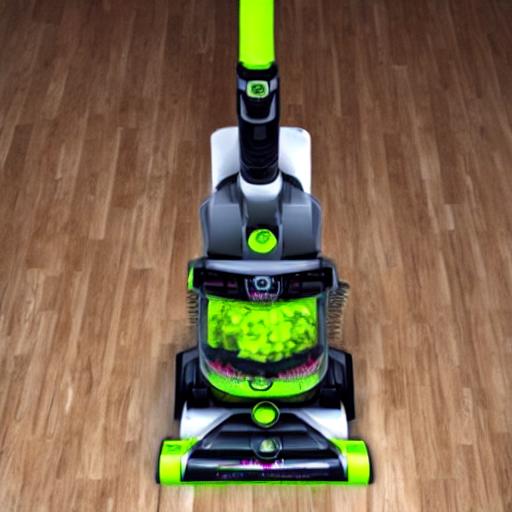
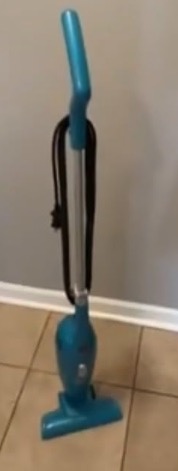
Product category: items_vacuum
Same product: no